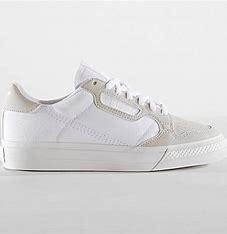
Brand: Adidas
Model: Continental Vulc